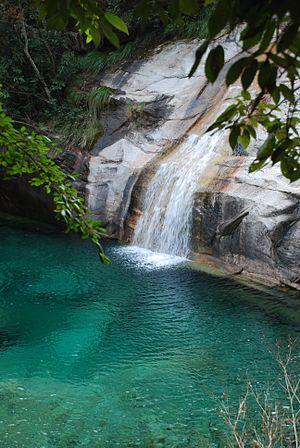
Tigre et Dragon est un film d'arts martiaux réalisé par Ang Lee et sorti en 2000. C'est une adaptation cinématographique du quatrième livre d'un roman de Wang Dulu, paru dans les années 1940 en Chine et à Hong Kong. Le film, avec Chow Yun-fat, Michelle Yeoh et Zhang Ziyi dans les rôles principaux, narre l'histoire de deux amis de longue date, déchirés entre leur devoir et la passion secrète qu'ils éprouvent l'un pour l'autre, qui cherchent à ramener dans le droit chemin une jeune fille noble qui a dérobé une épée légendaire pour tenter d'échapper à la vie ennuyeuse qui l'attend.